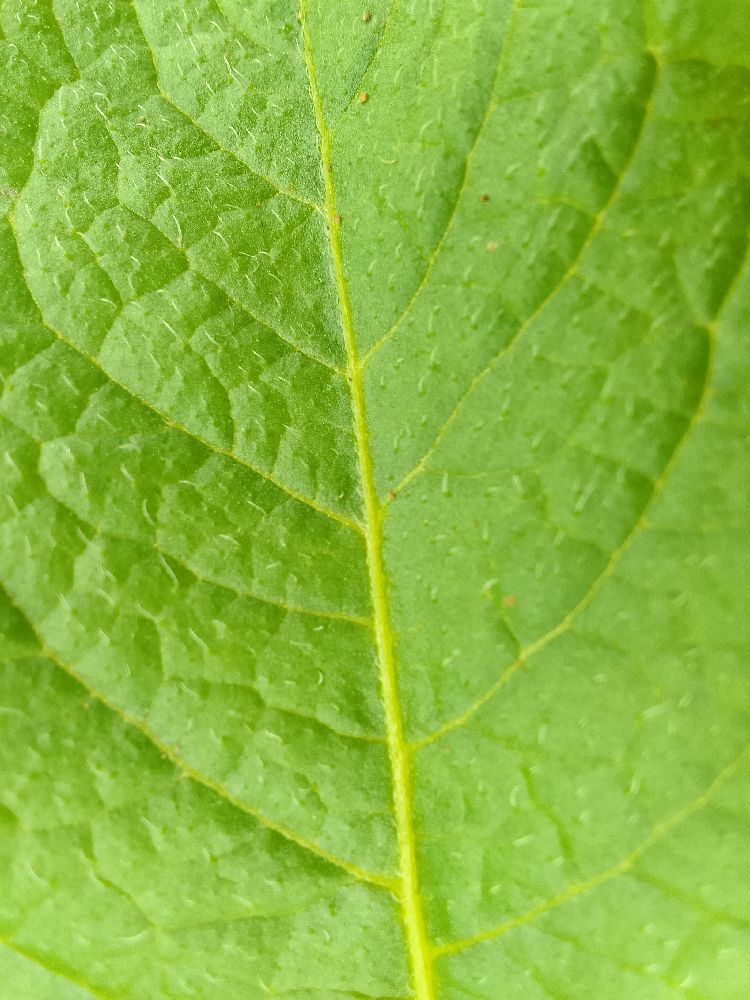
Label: Healthy